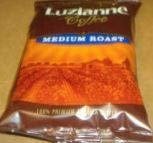
Item Name: Luzianne 100 Percent Arabica Medium Roast Coffee, 1.75 Ounce -- 42 per case.
Product Description: Luzianne 100 Percent Arabica Medium Roast Coffee, 1.75 Ounce -- 42 per case. Luzianne Premium Blend Ground Coffee Delivers A Full Rich Taste. Never Bitter. For Generations, Luzianne Coffee Has Been A Favorite With Coffee Loves. Our Secret Is The Blend. We Use Only The Finest Coffee Beans With A Special Touch Of Chicory. Kosher 1.75 Ounce
Value: 42.0
Unit: Count

Price: 81.88